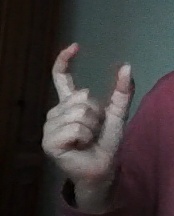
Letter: nun